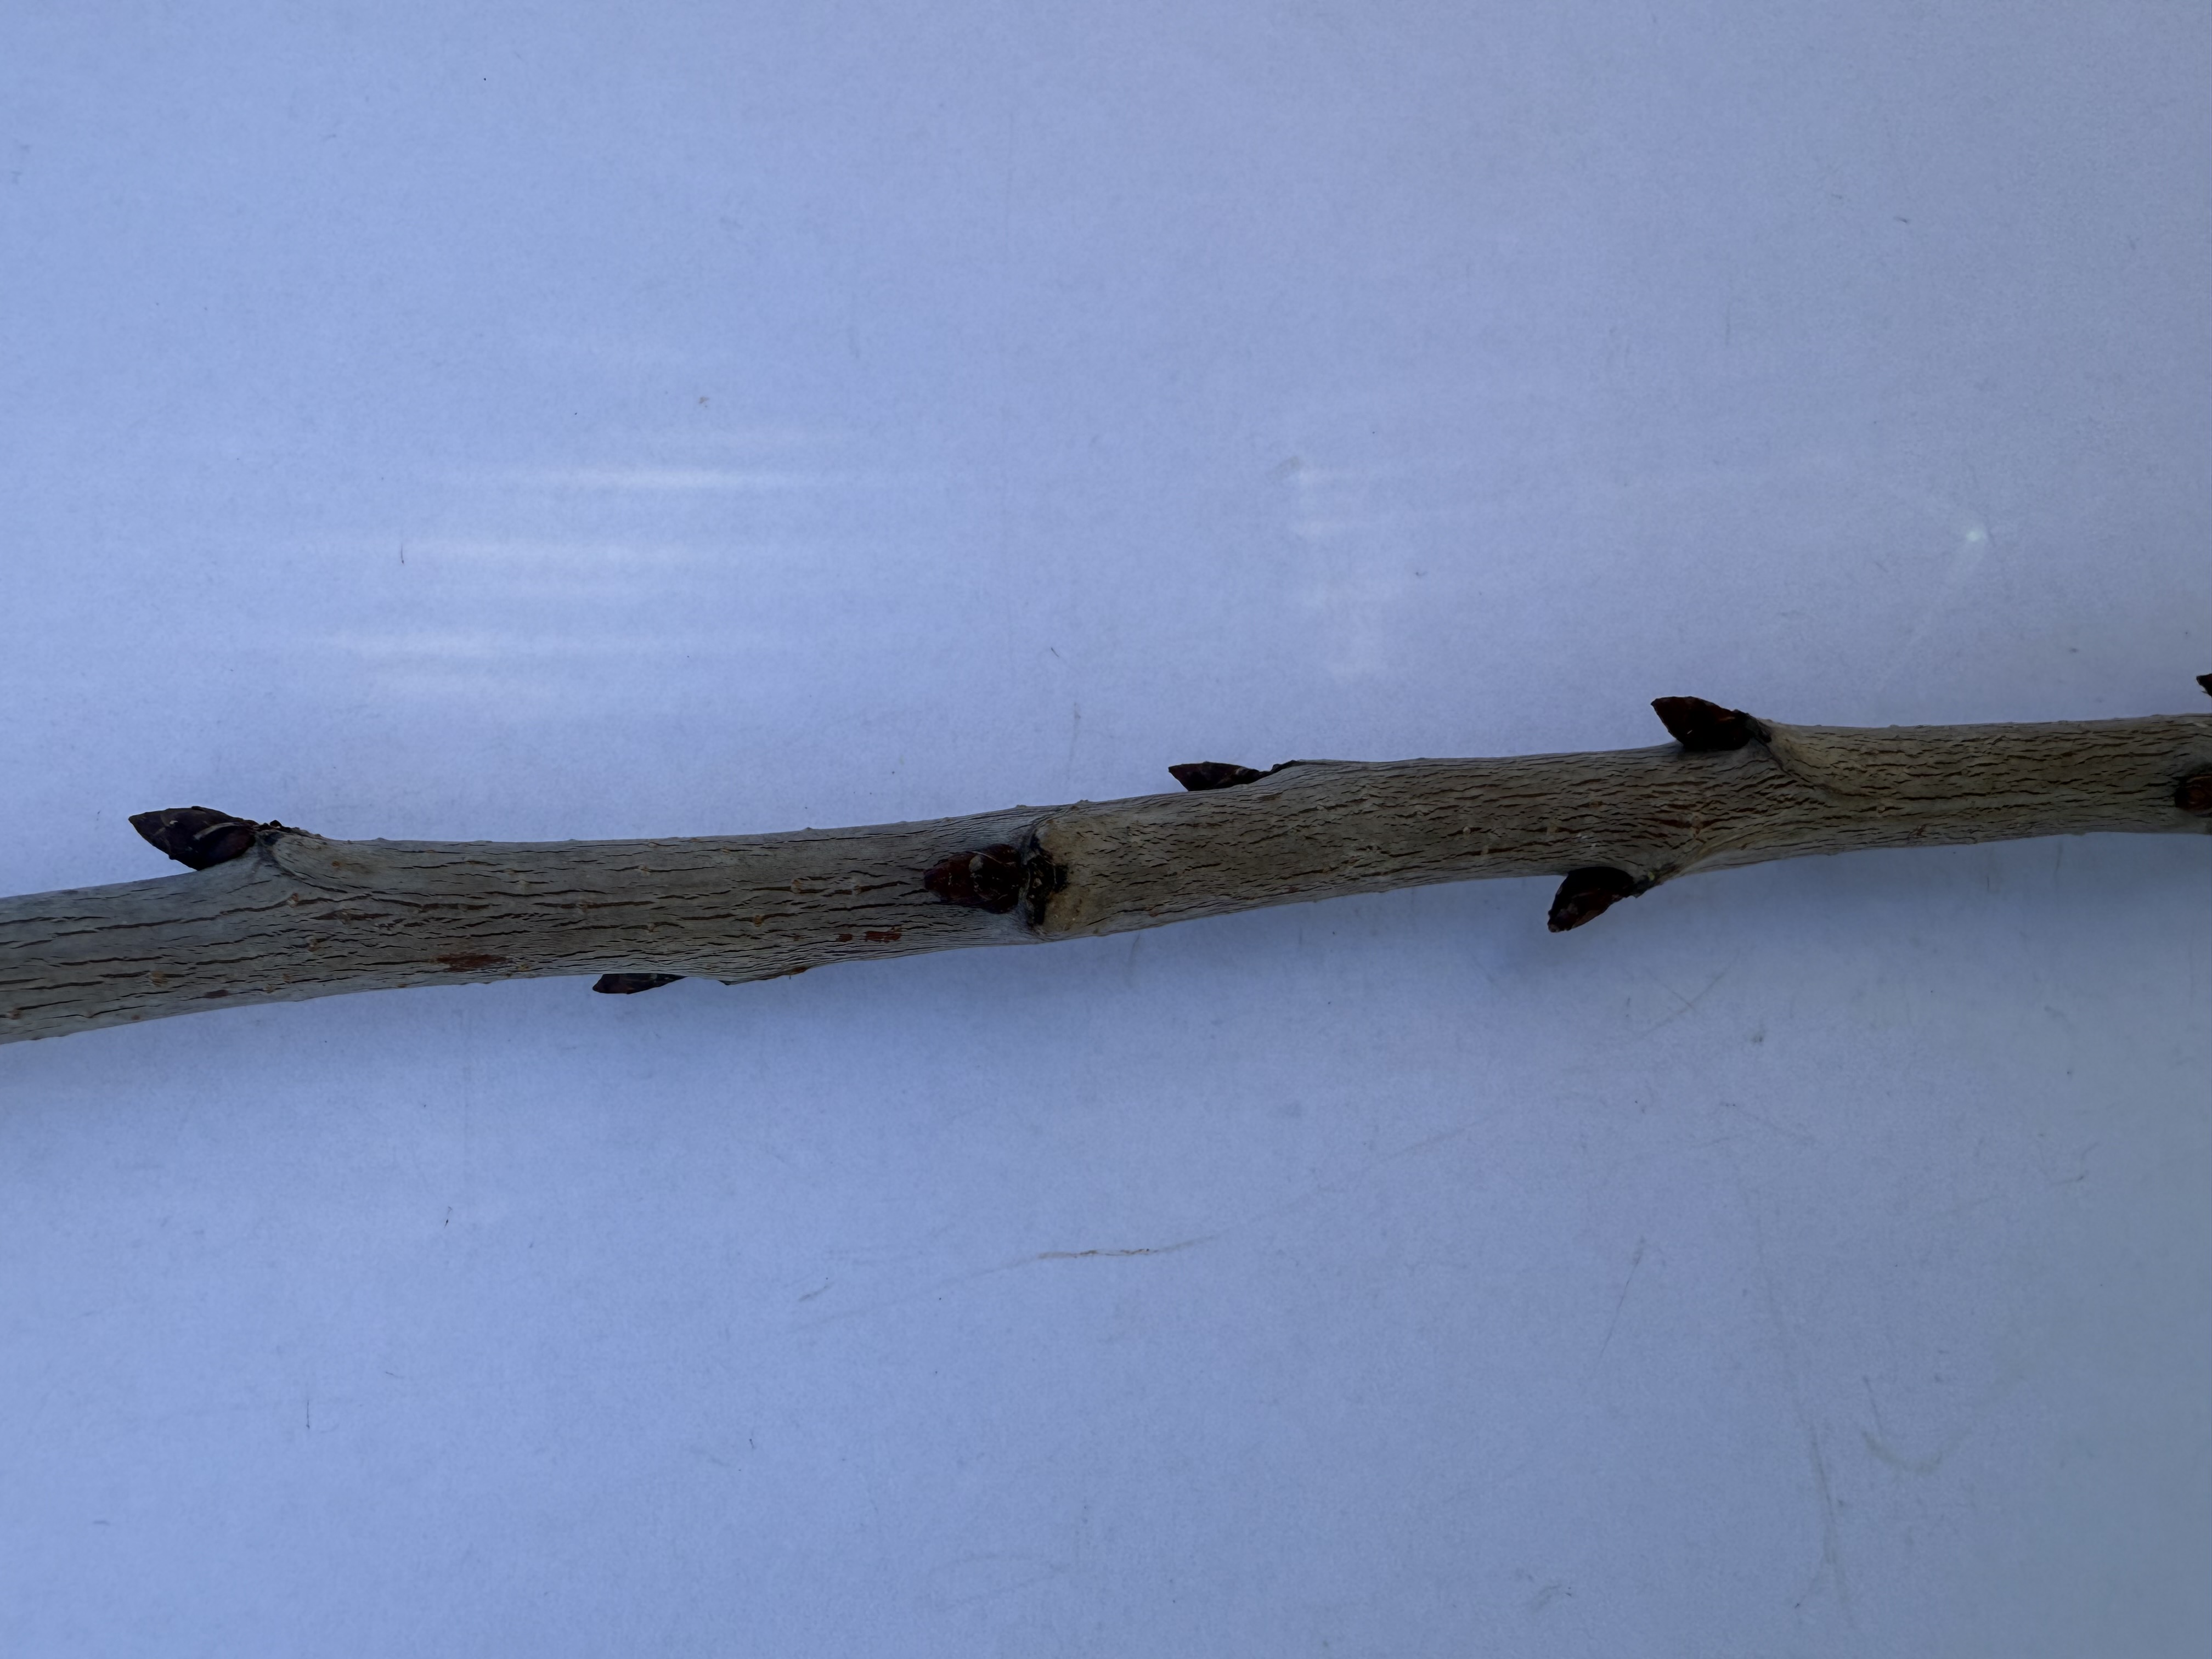
Variety: Napolyon Cherry